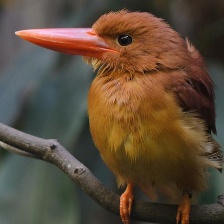
Species: RUDY KINGFISHER
Scientific name: HALCYON COROMANDA